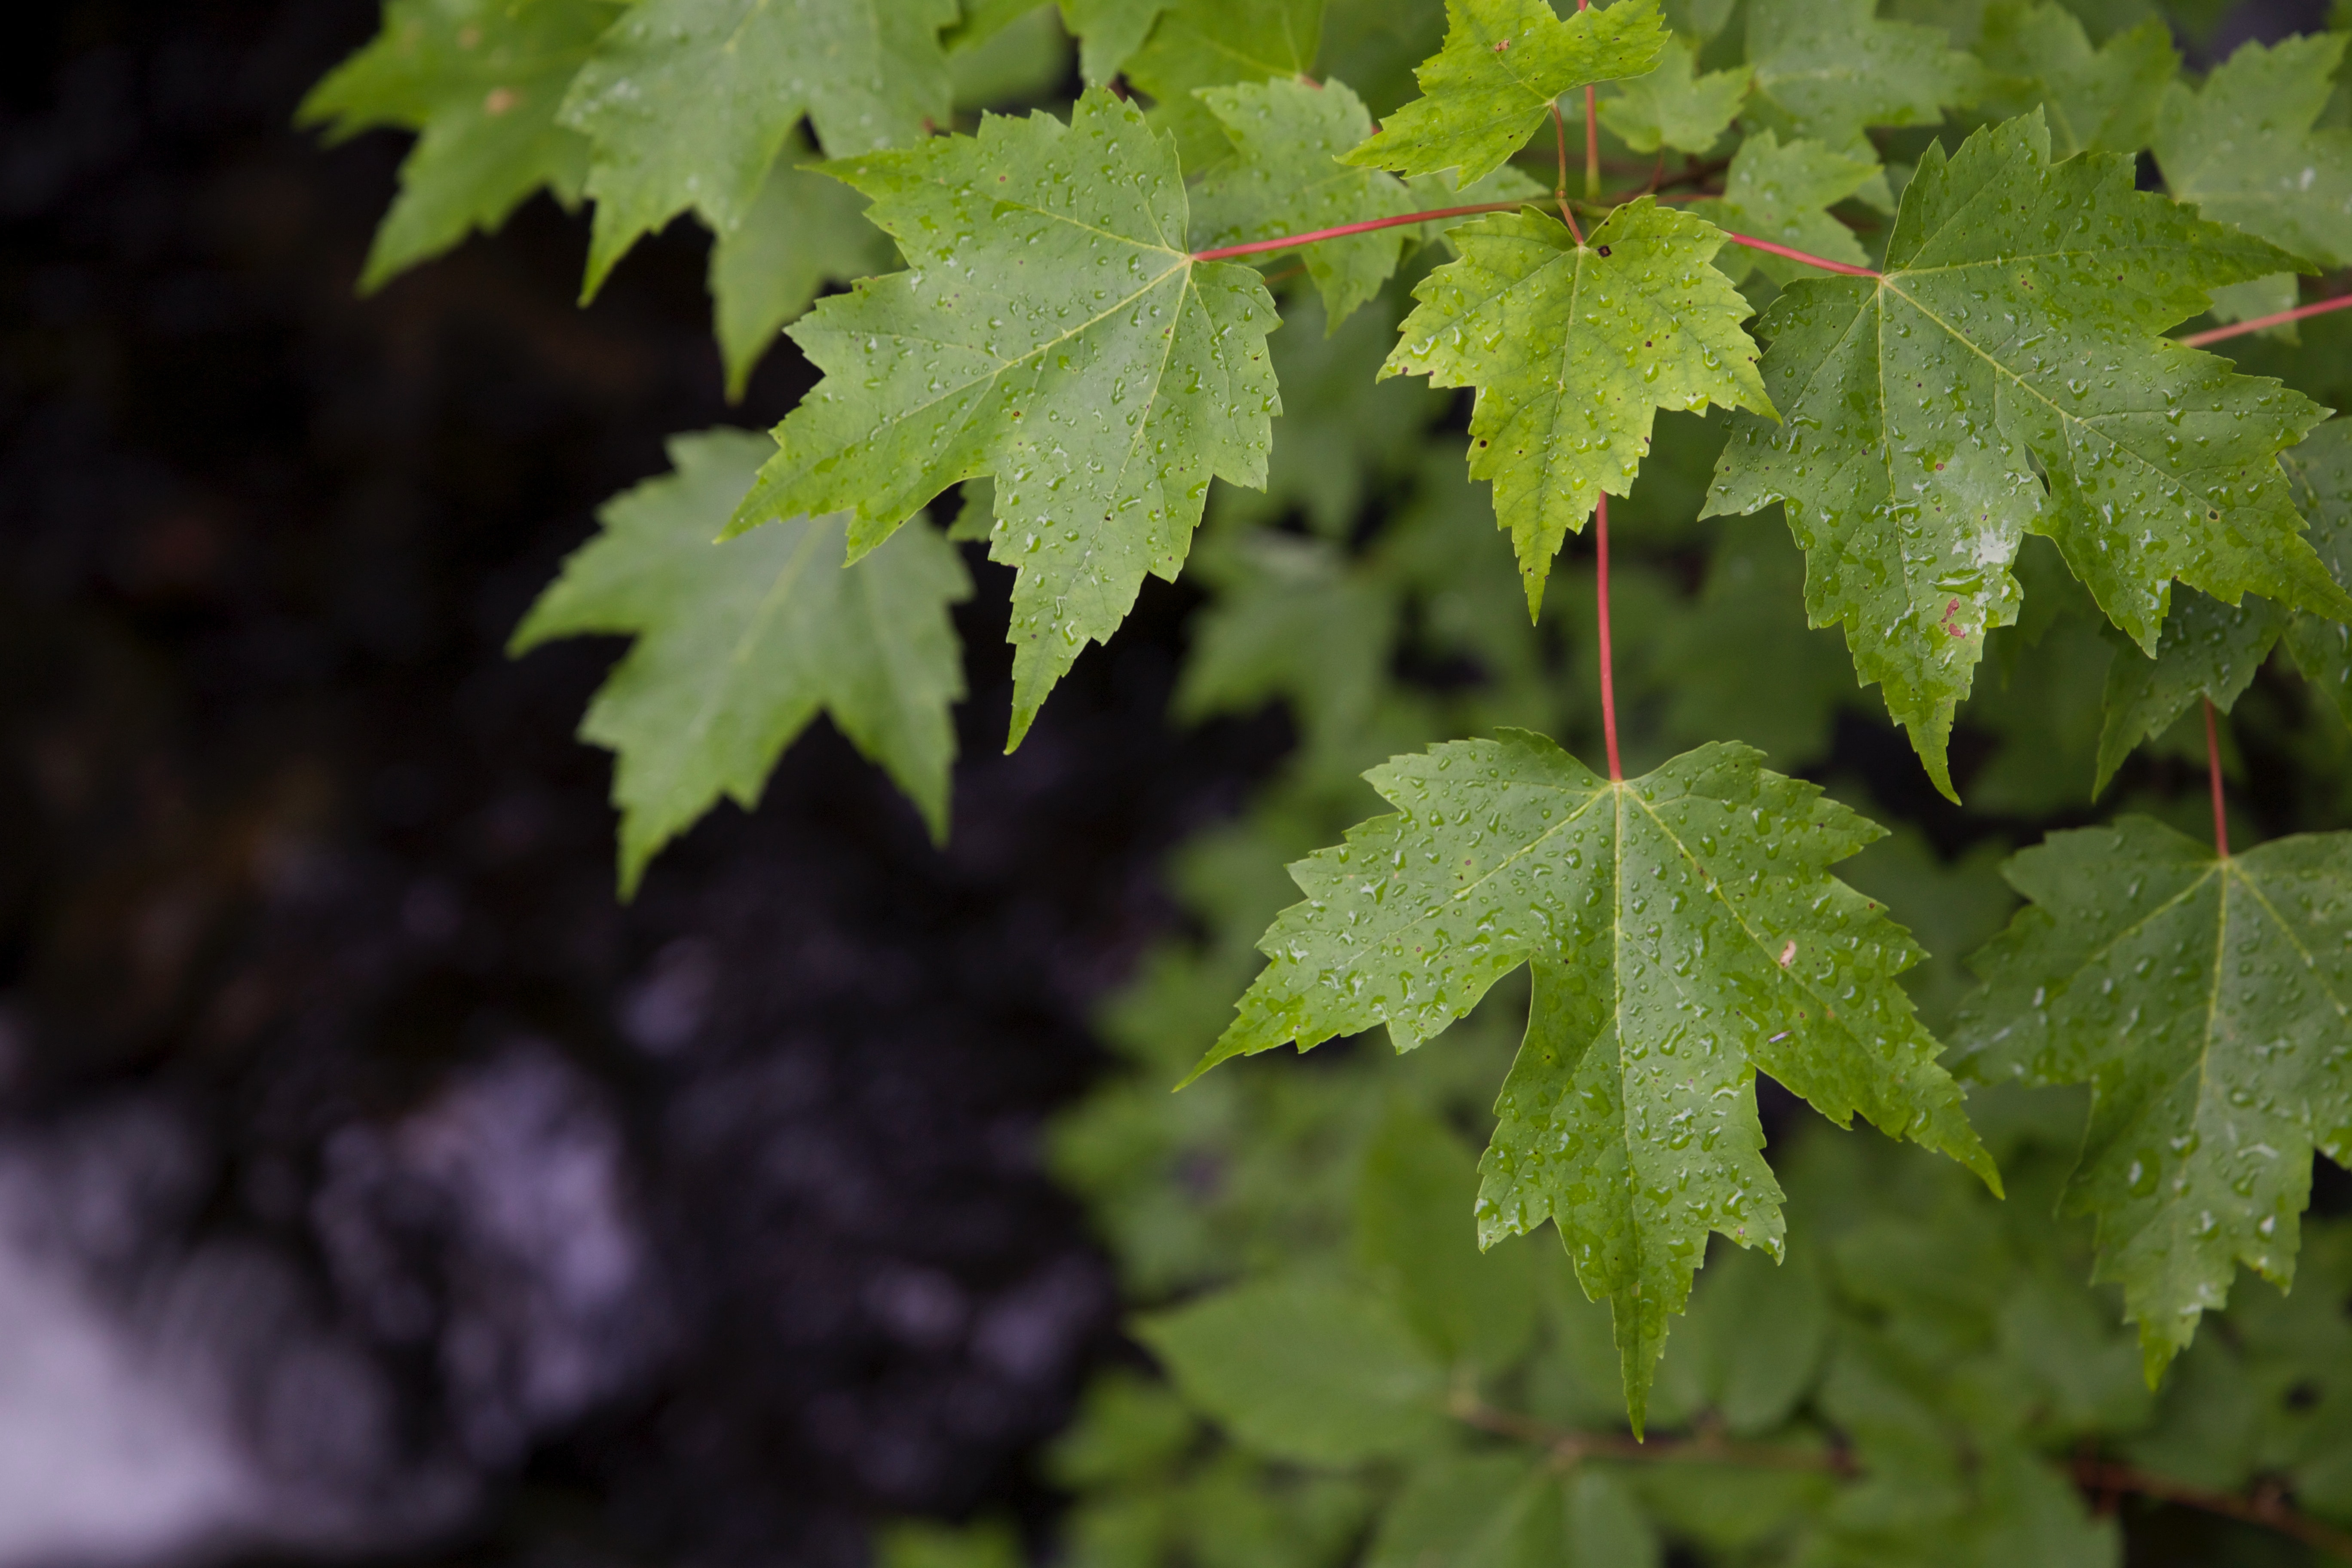
leaf, plant, tree, flower, Black maple, New Mexico maple, flowering plant, woody plant, maple leaf, maple, grape leaves, plane, twig, sweet gum, vascular plant, silver maple, plant stem, perennial plant